Kilkenny Blackwater

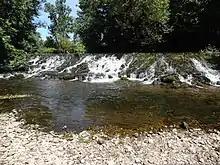
Weir on River Blackwater in Kilkenny

River Blackwater is a tributary of the River Suir in County Kilkenny, Ireland. It is formed by the confluence of the Derrylacky River and the Poulanassy or Assy River just to the south of Mullinavat before it flows southwards through the village of Kilmacow before joining the Suir estuary below the townland of Dunkitt.